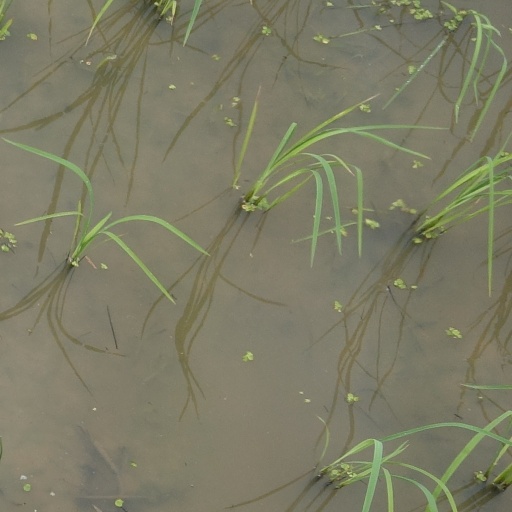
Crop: rice